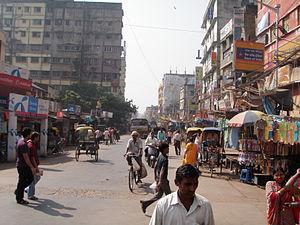
La Grand Trunk Road ou simplement G.T. Rd est une grande route transcontinentale très ancienne reliant l'Inde orientale à l'Afghanistan, à travers le Nord de l'Inde et traversant le Pakistan. Elle commence à Howrah pour aboutir à Kaboul.